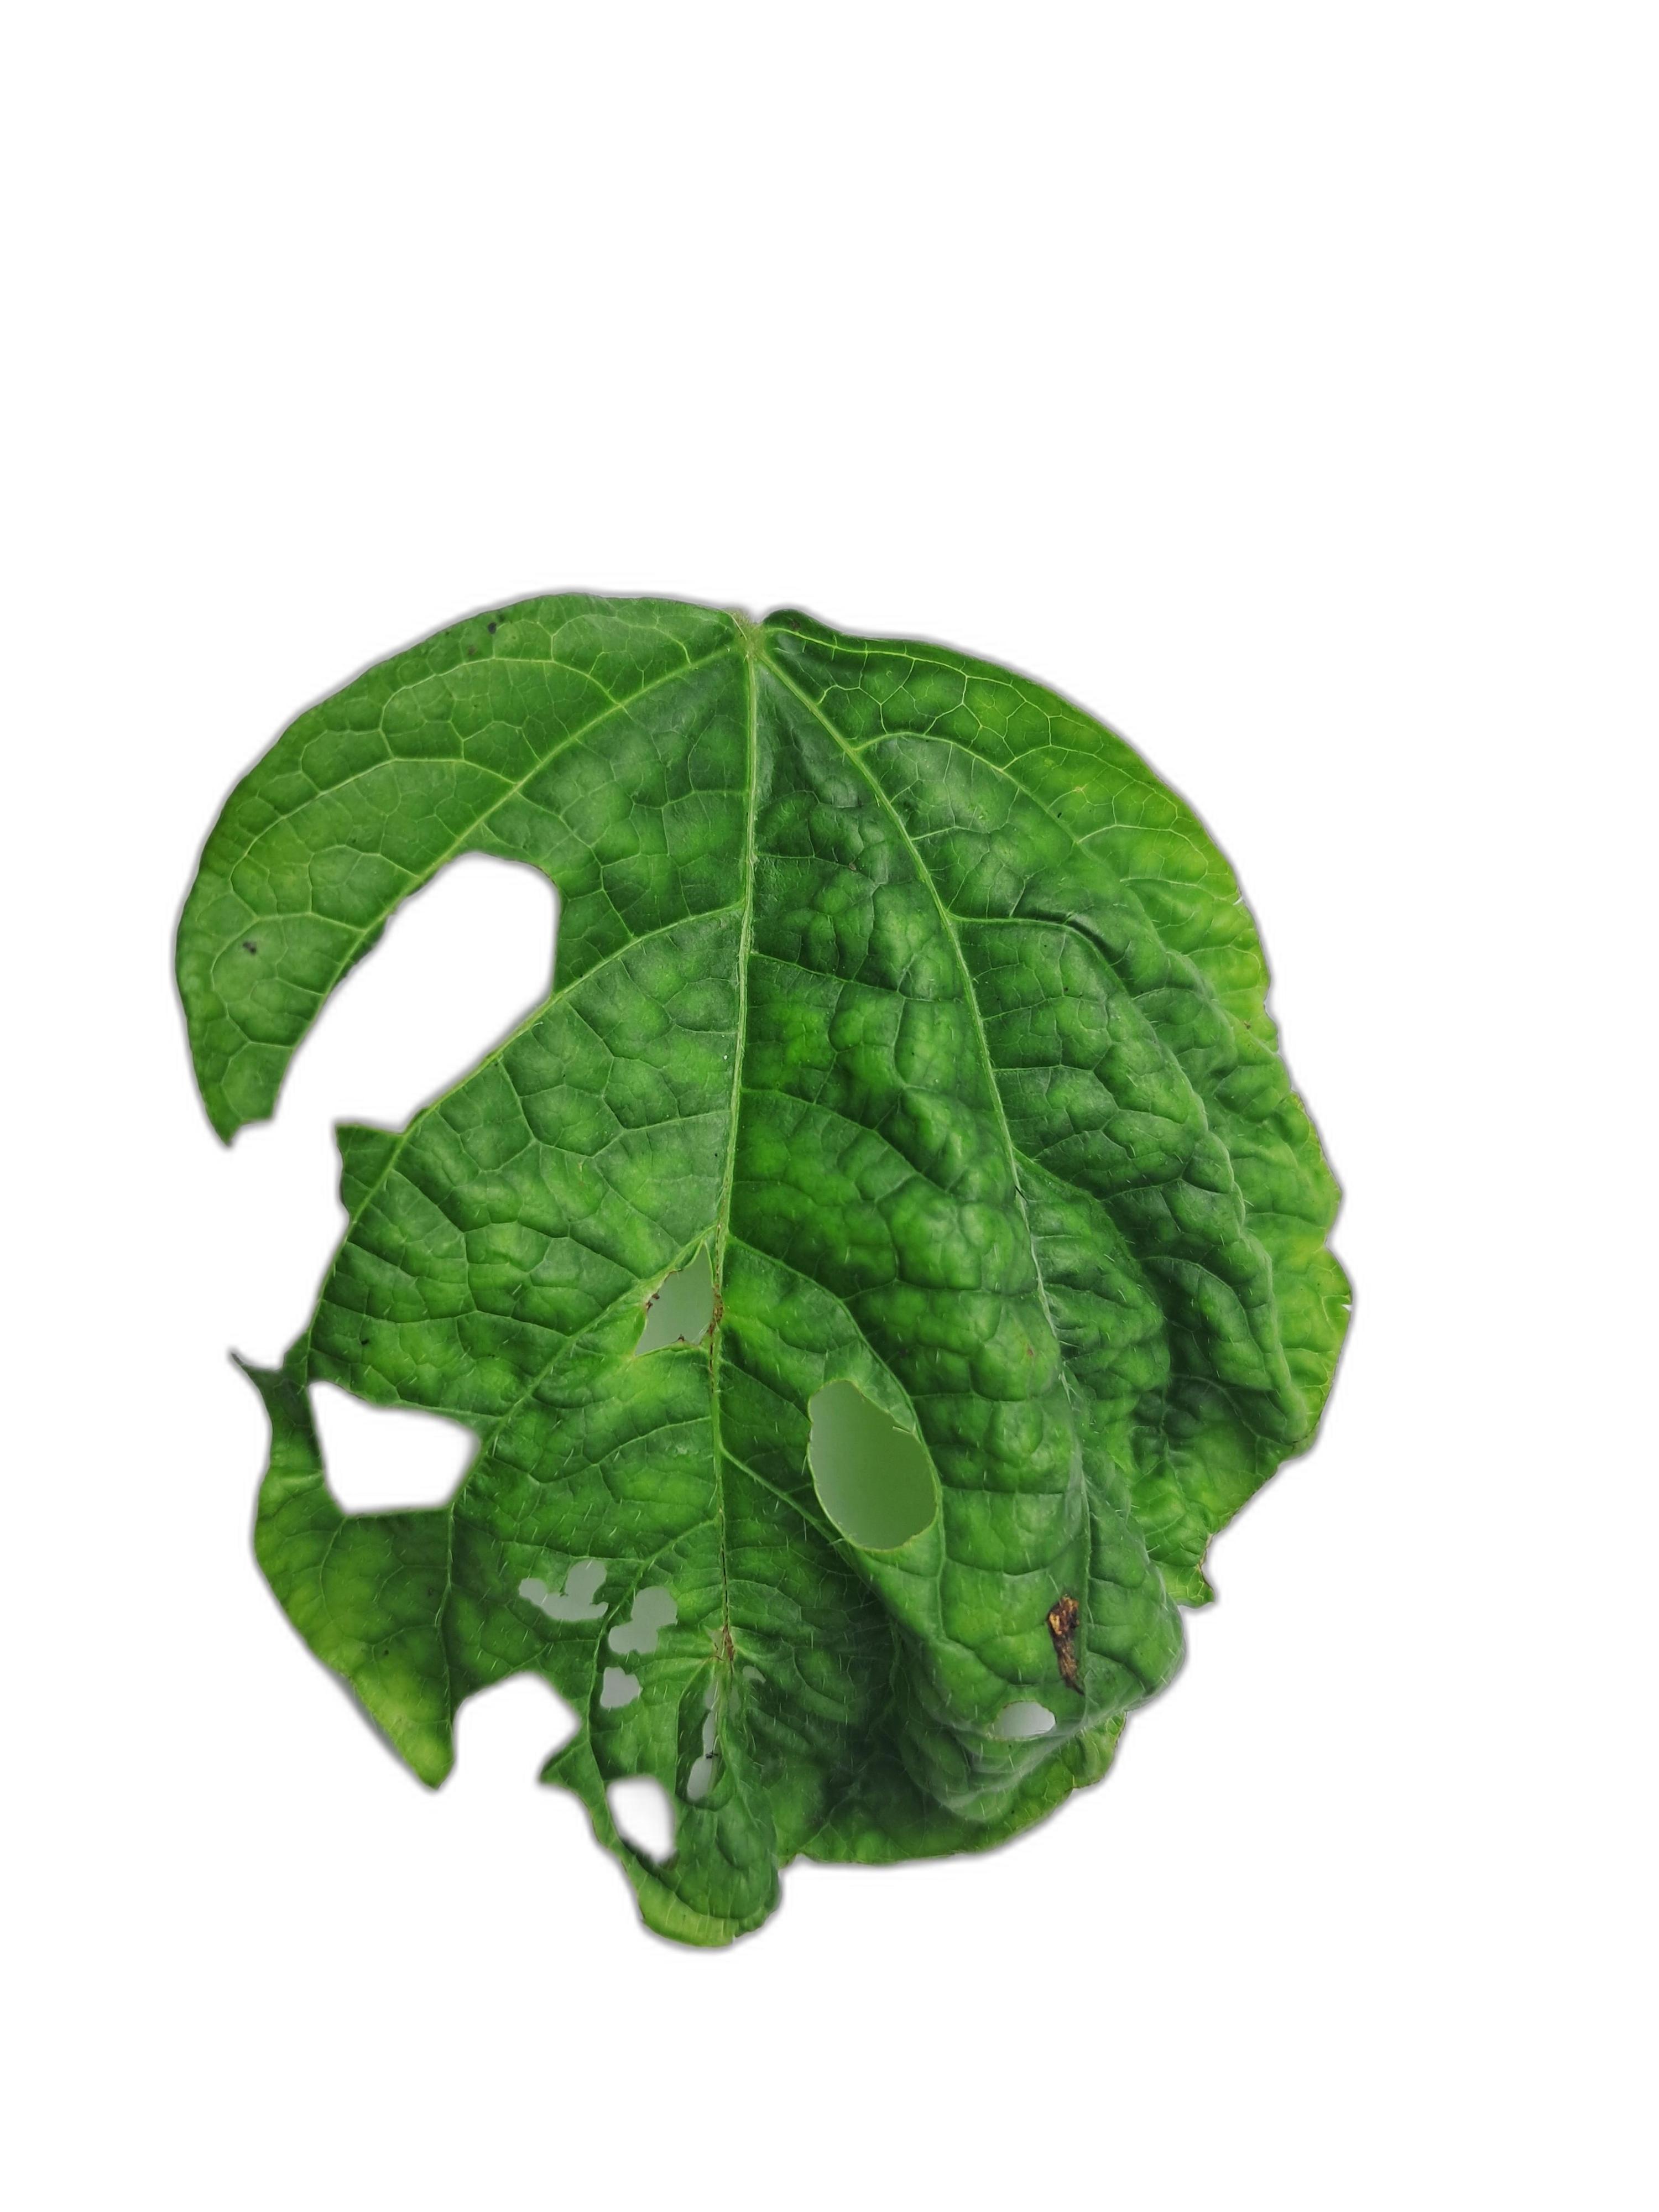
Label: Leaf Crinkle